Sheppey Sports F.C.

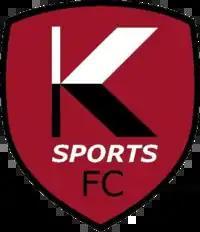
Club badge as K Sports

Sheppey Sports Football Club is a football club based on the Isle of Sheppey in Kent, England. They are currently members of the and play at Holm Park.